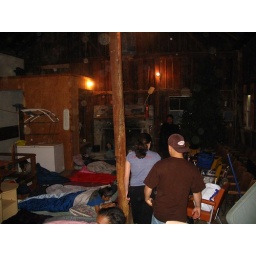
White water Trip 2006, sleeping over @ BoonsboroWhite water Trip 2006, sleeping over @ Boonsboro